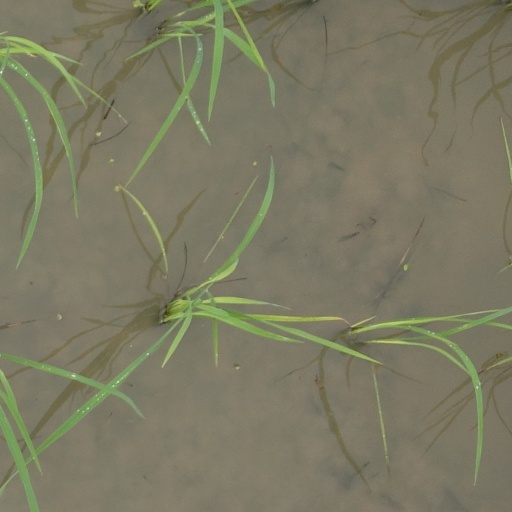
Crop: rice